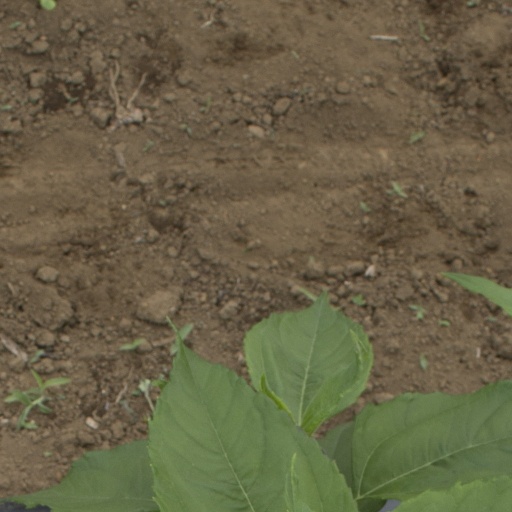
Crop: Jerusalem artichoke